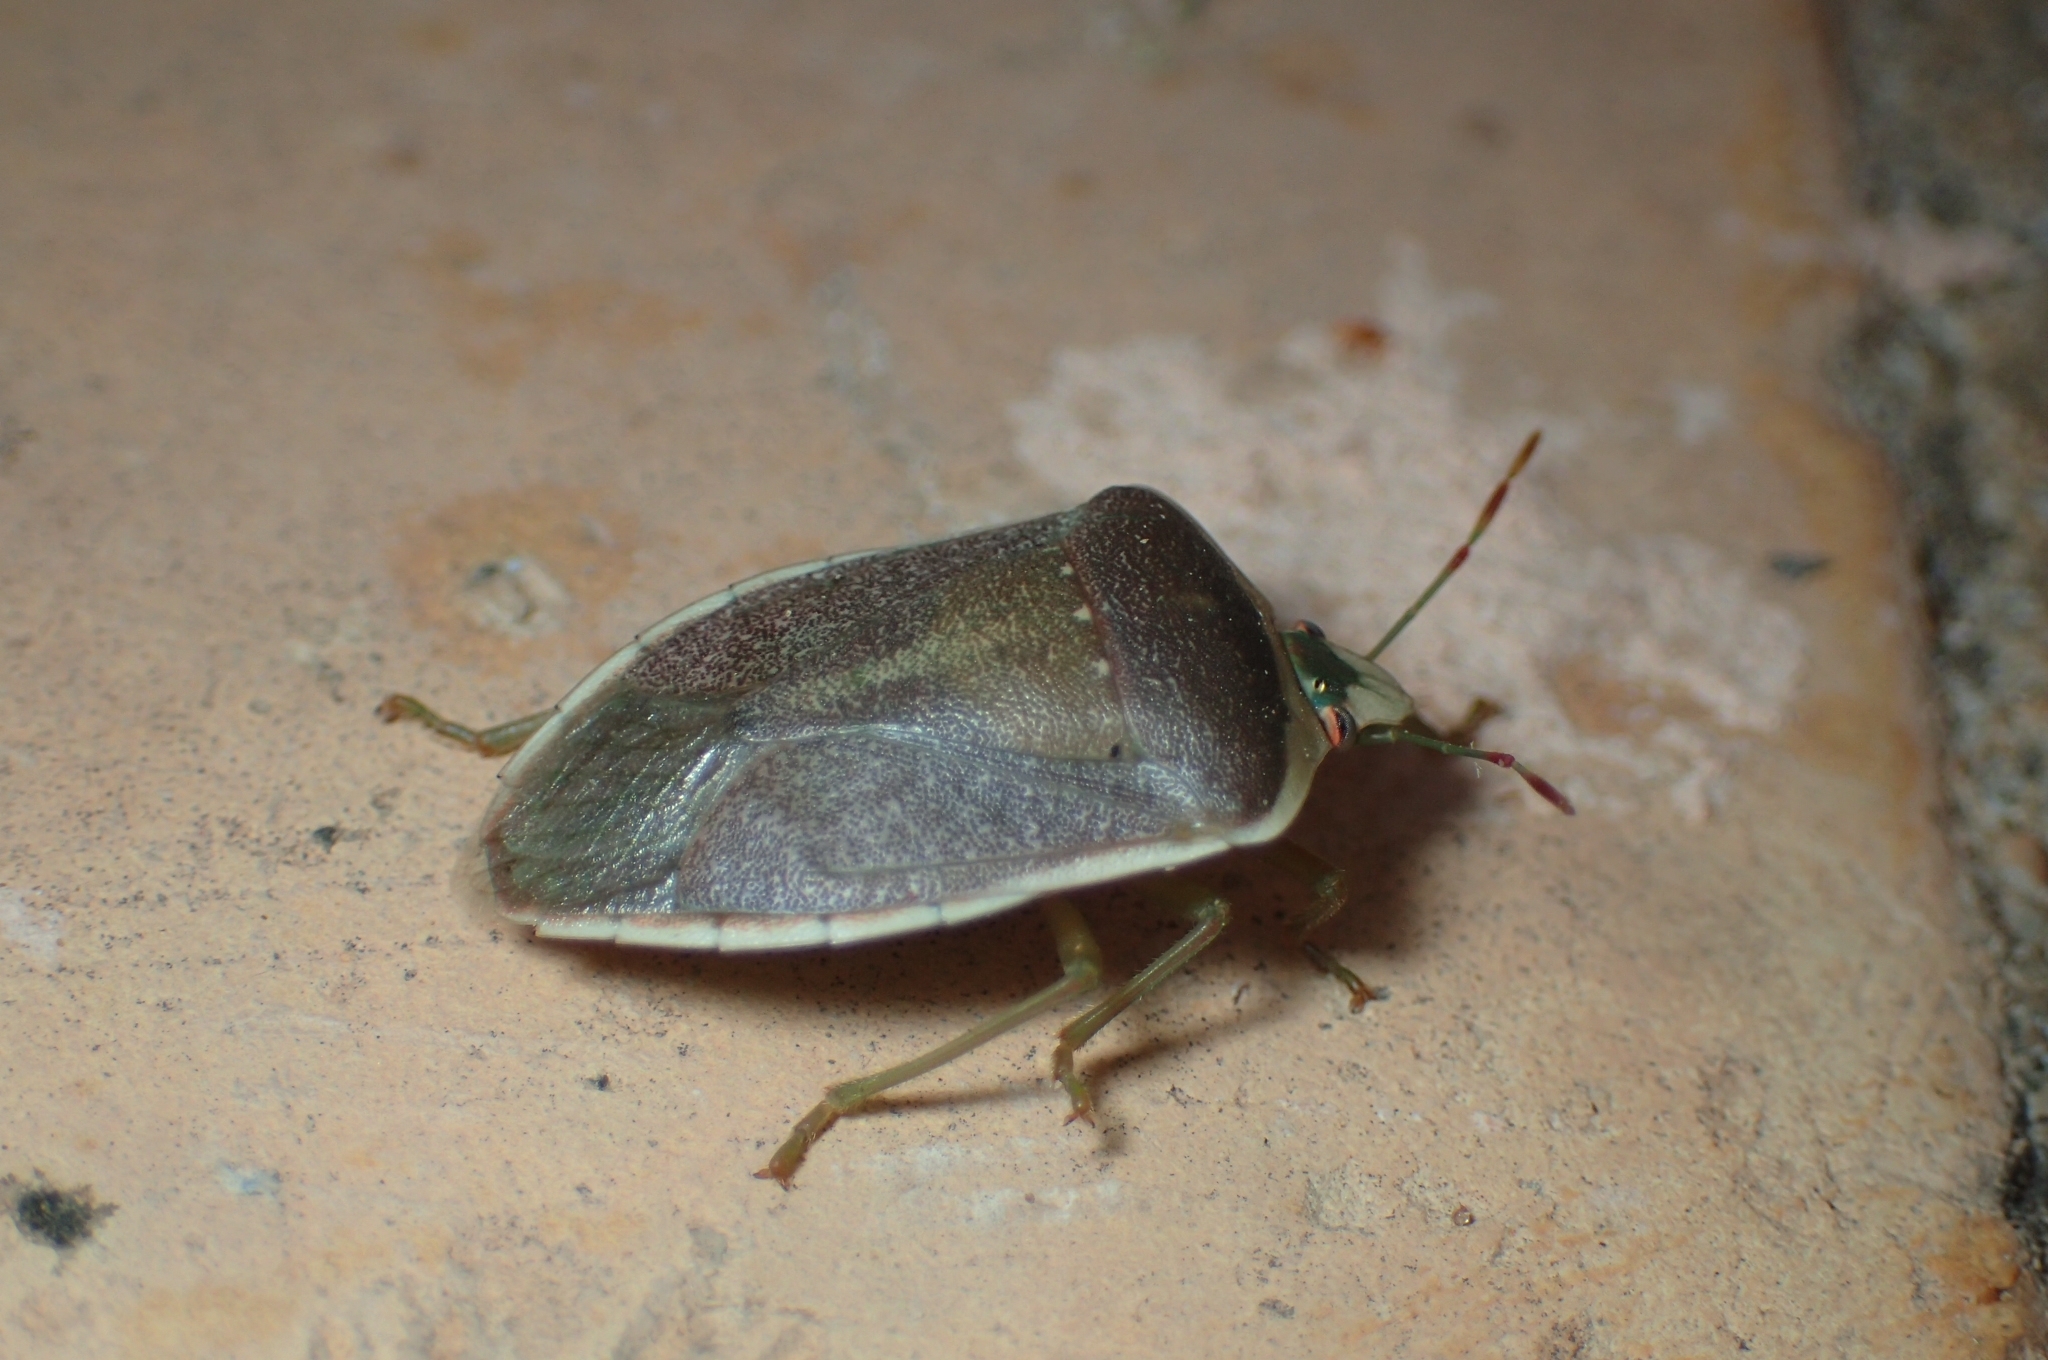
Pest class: stink_bug